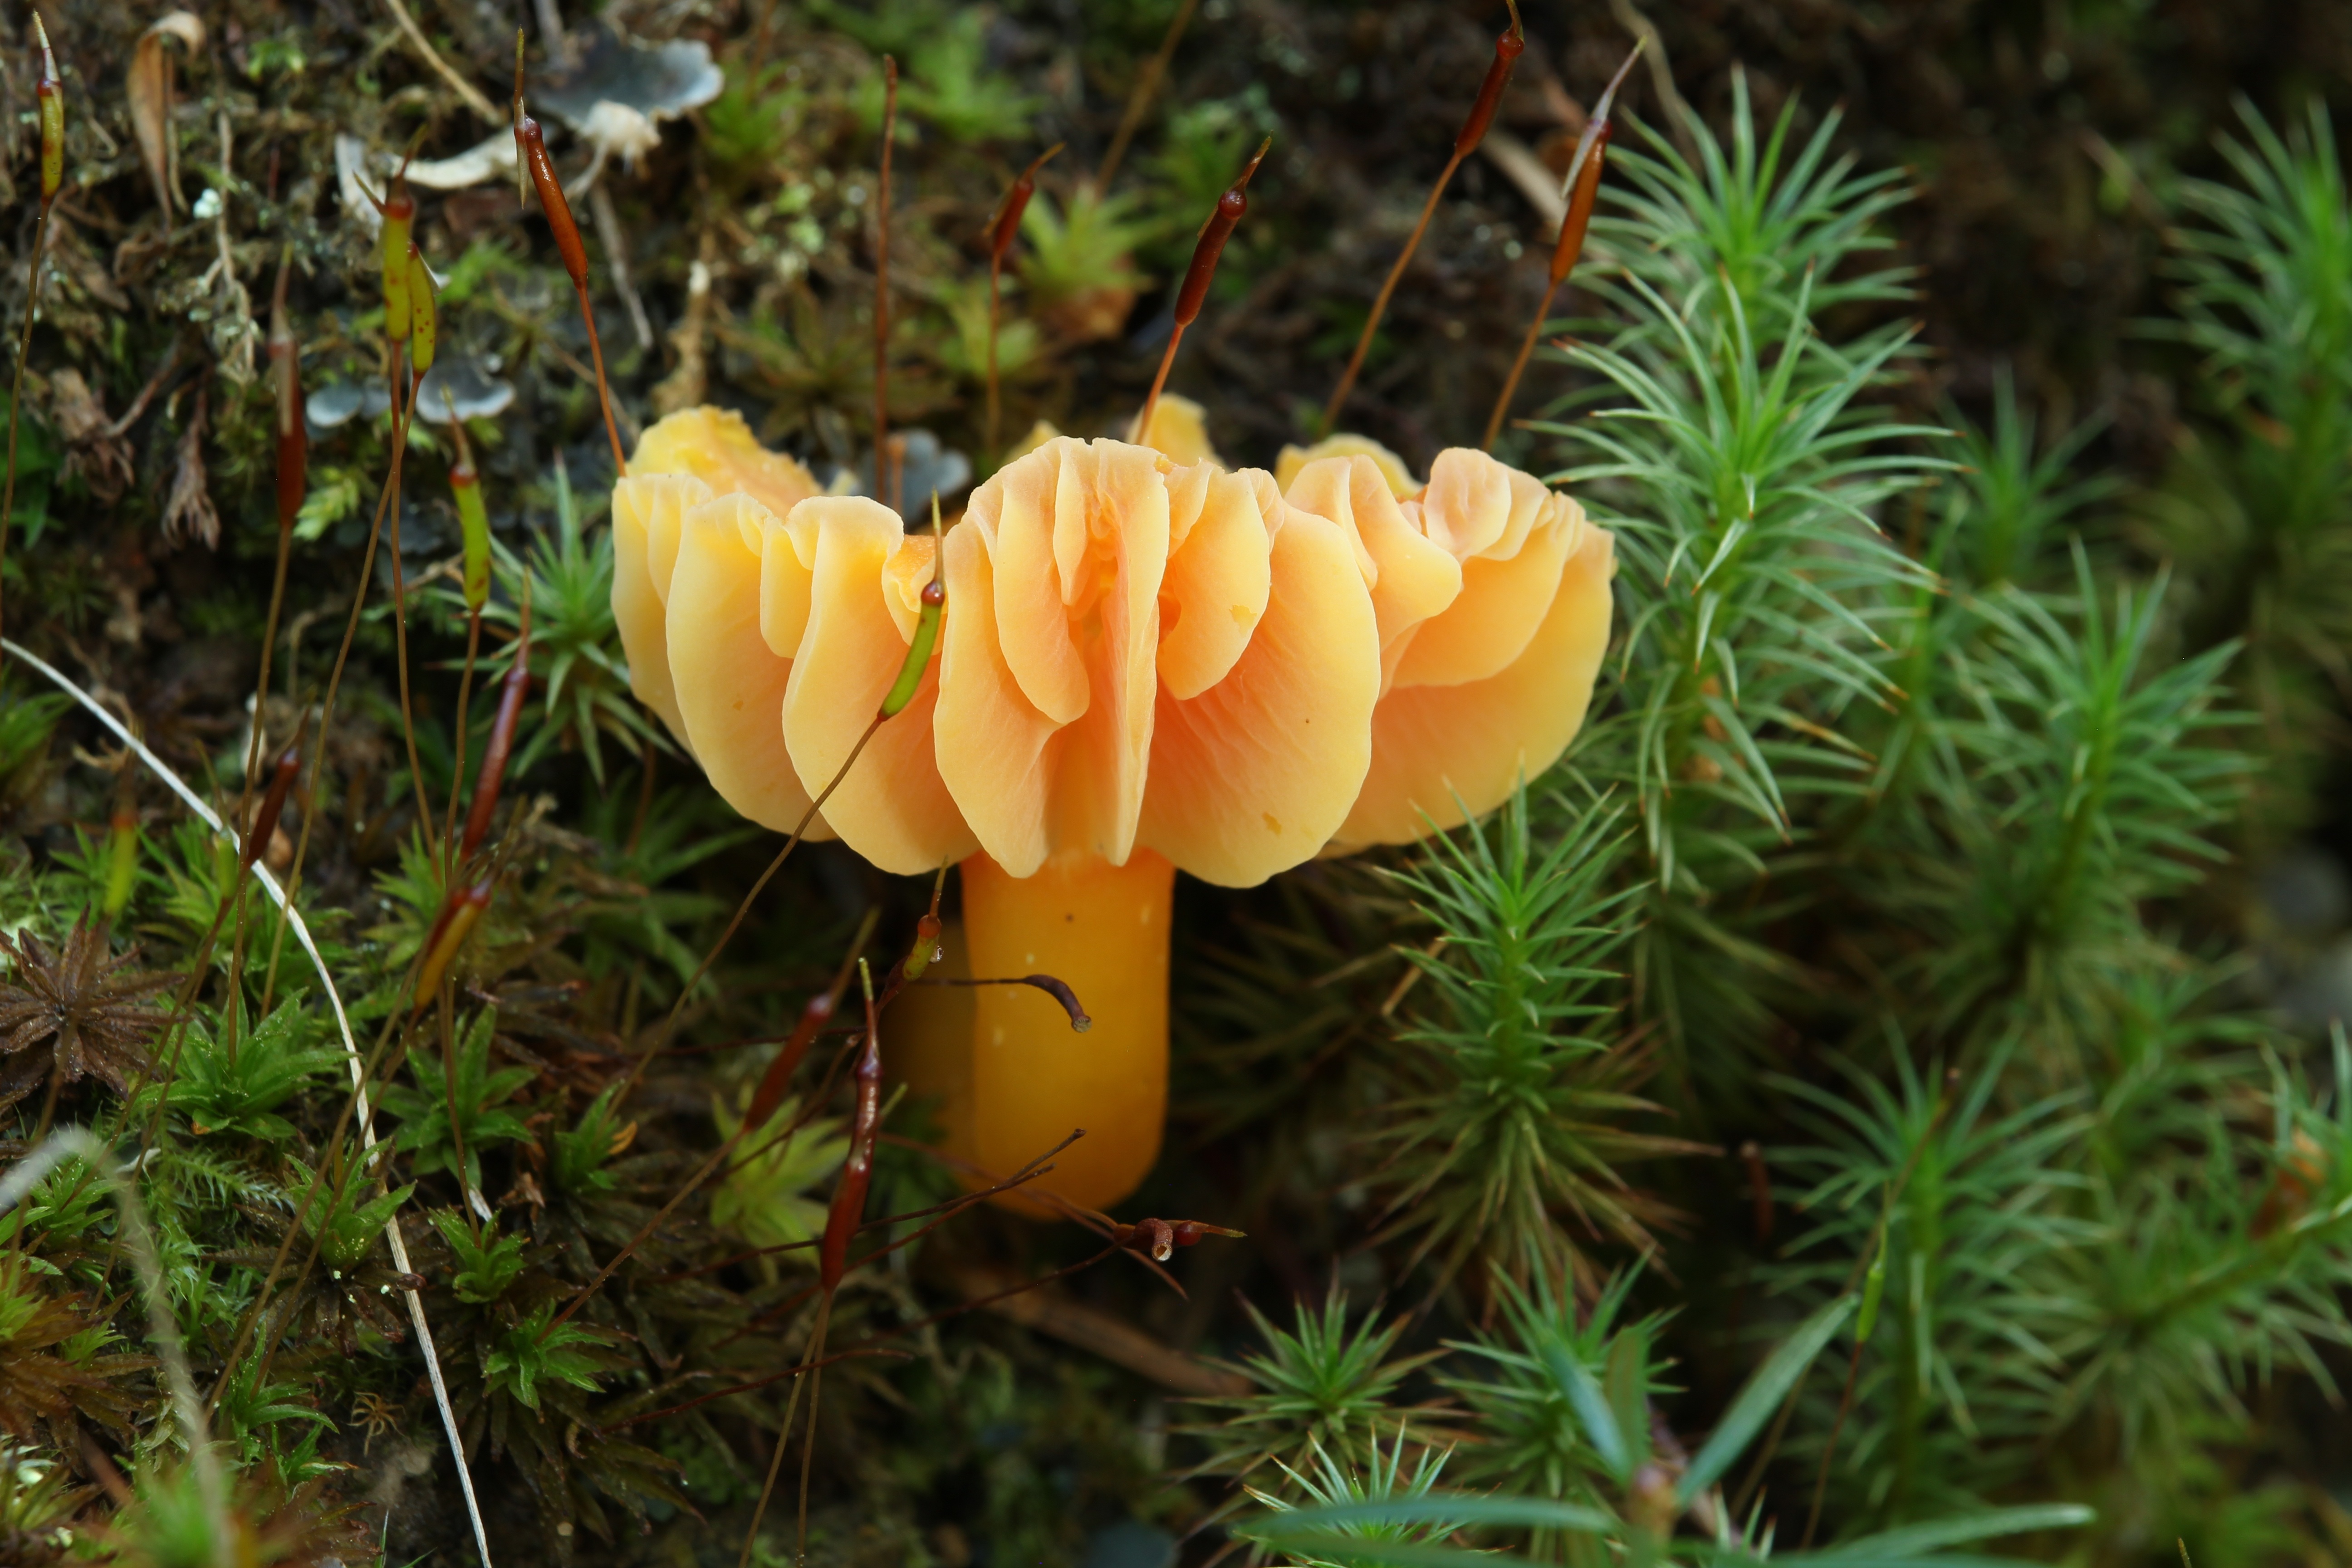
nature, forest, plant, flower, wild, orange, autumn, botany, mushroom, colorful, flora, fungus, fungi, delicate, unusual, lobes, macro photography, land plant, up turned